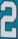
Number: 2